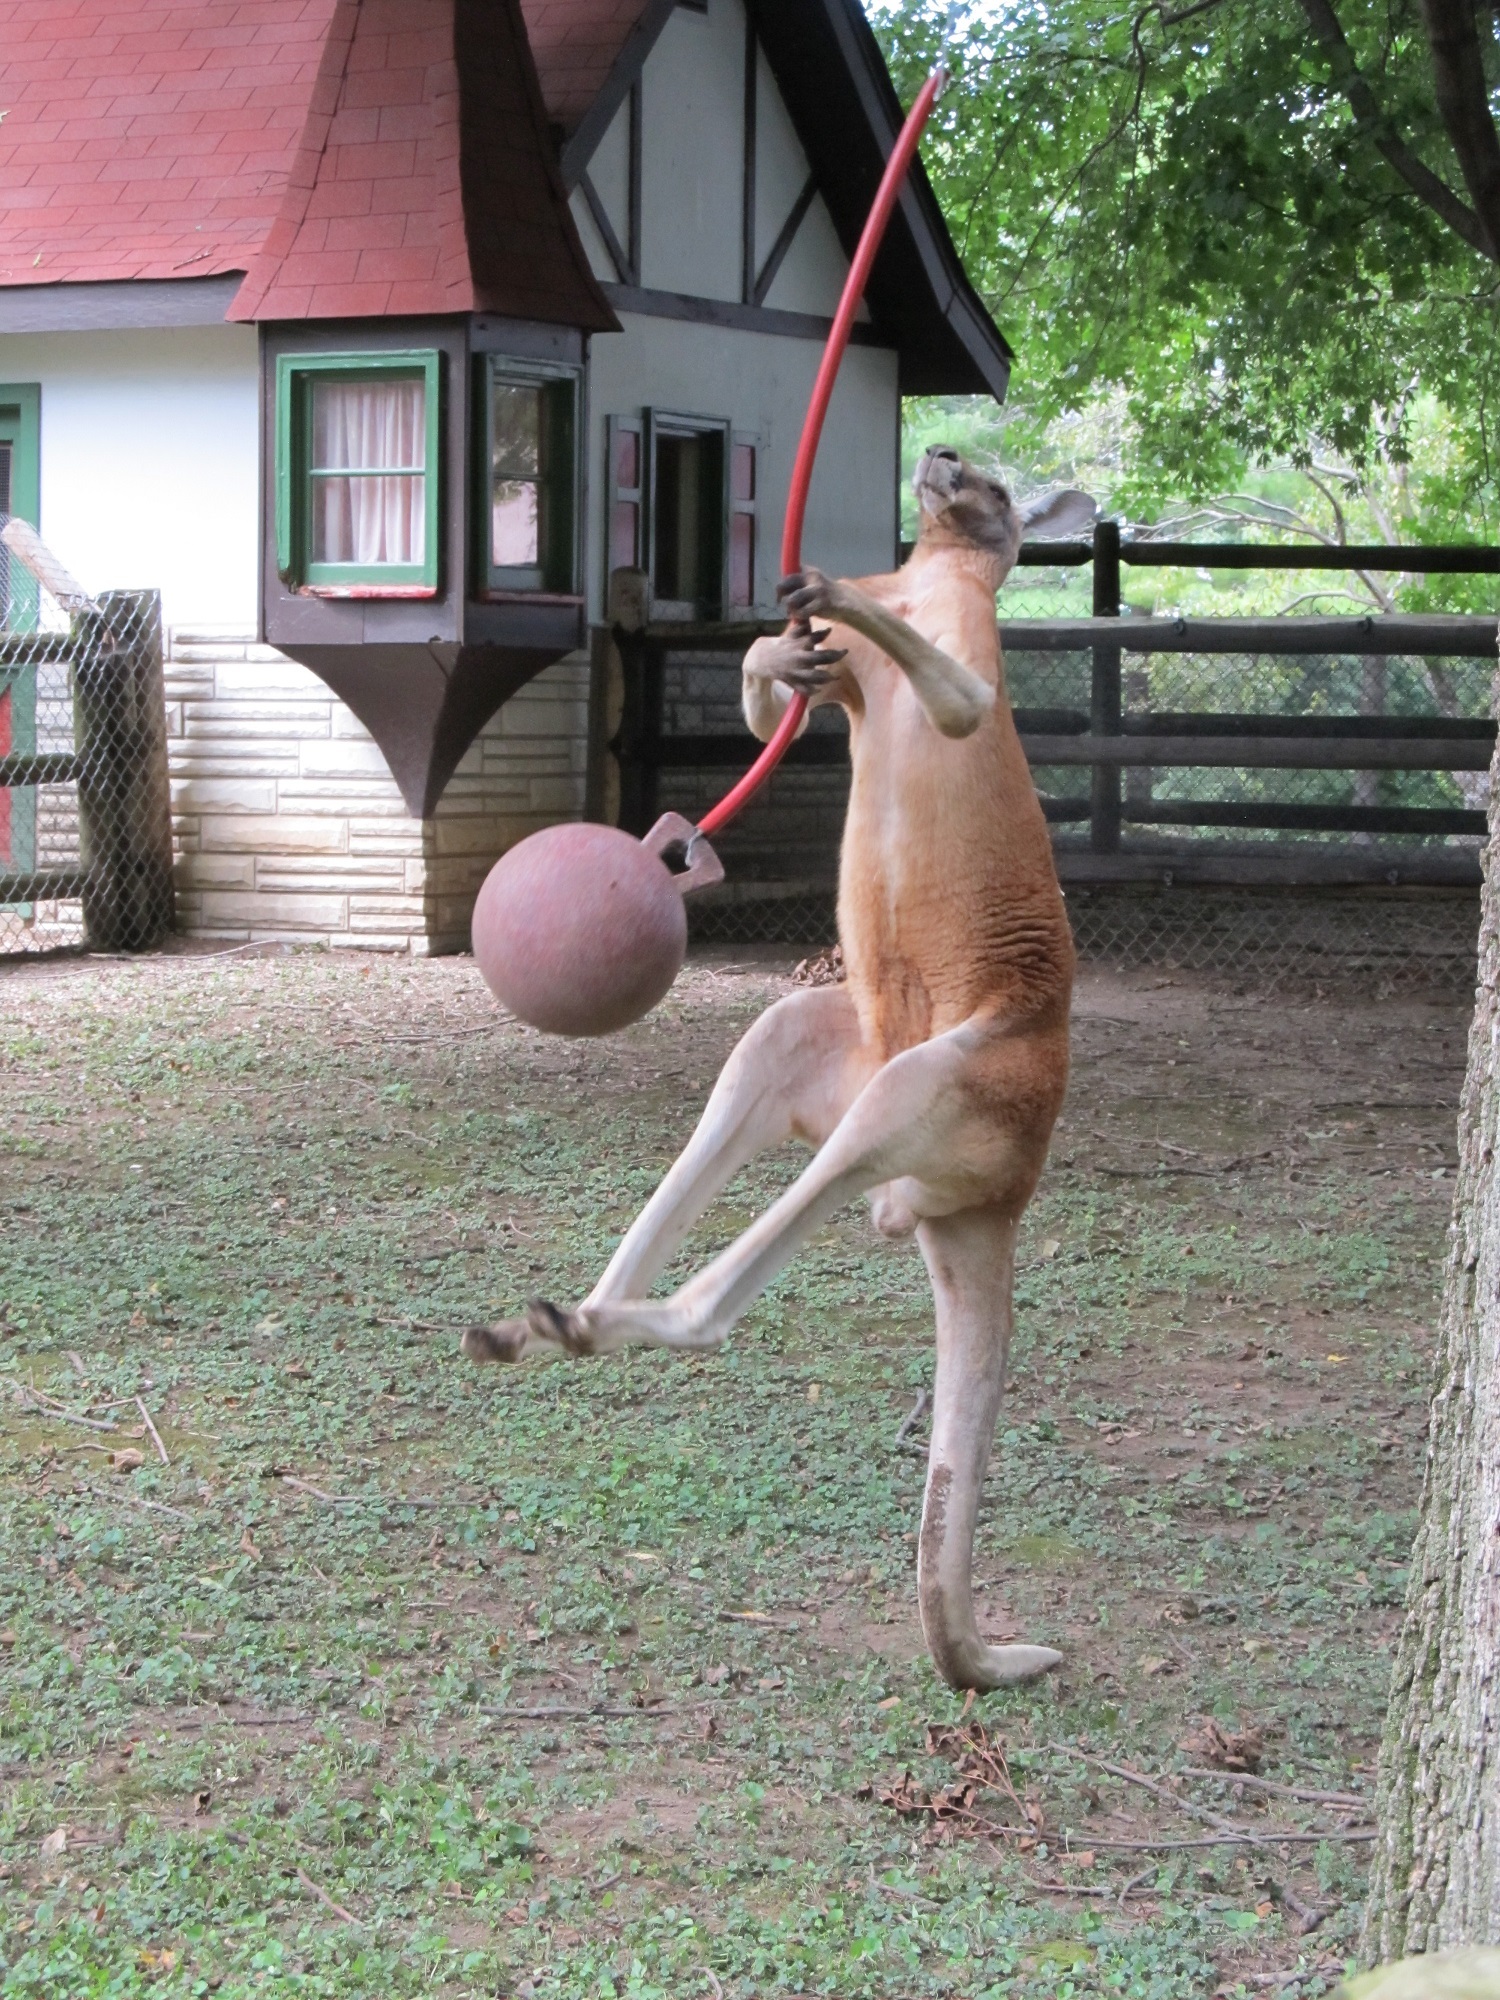
nature, jumping, wildlife, portrait, mammal, playing, swing, kangaroo, australia, enclosure, ball, marsupial, outback, horse like mammal